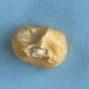
Maize quality: Bad